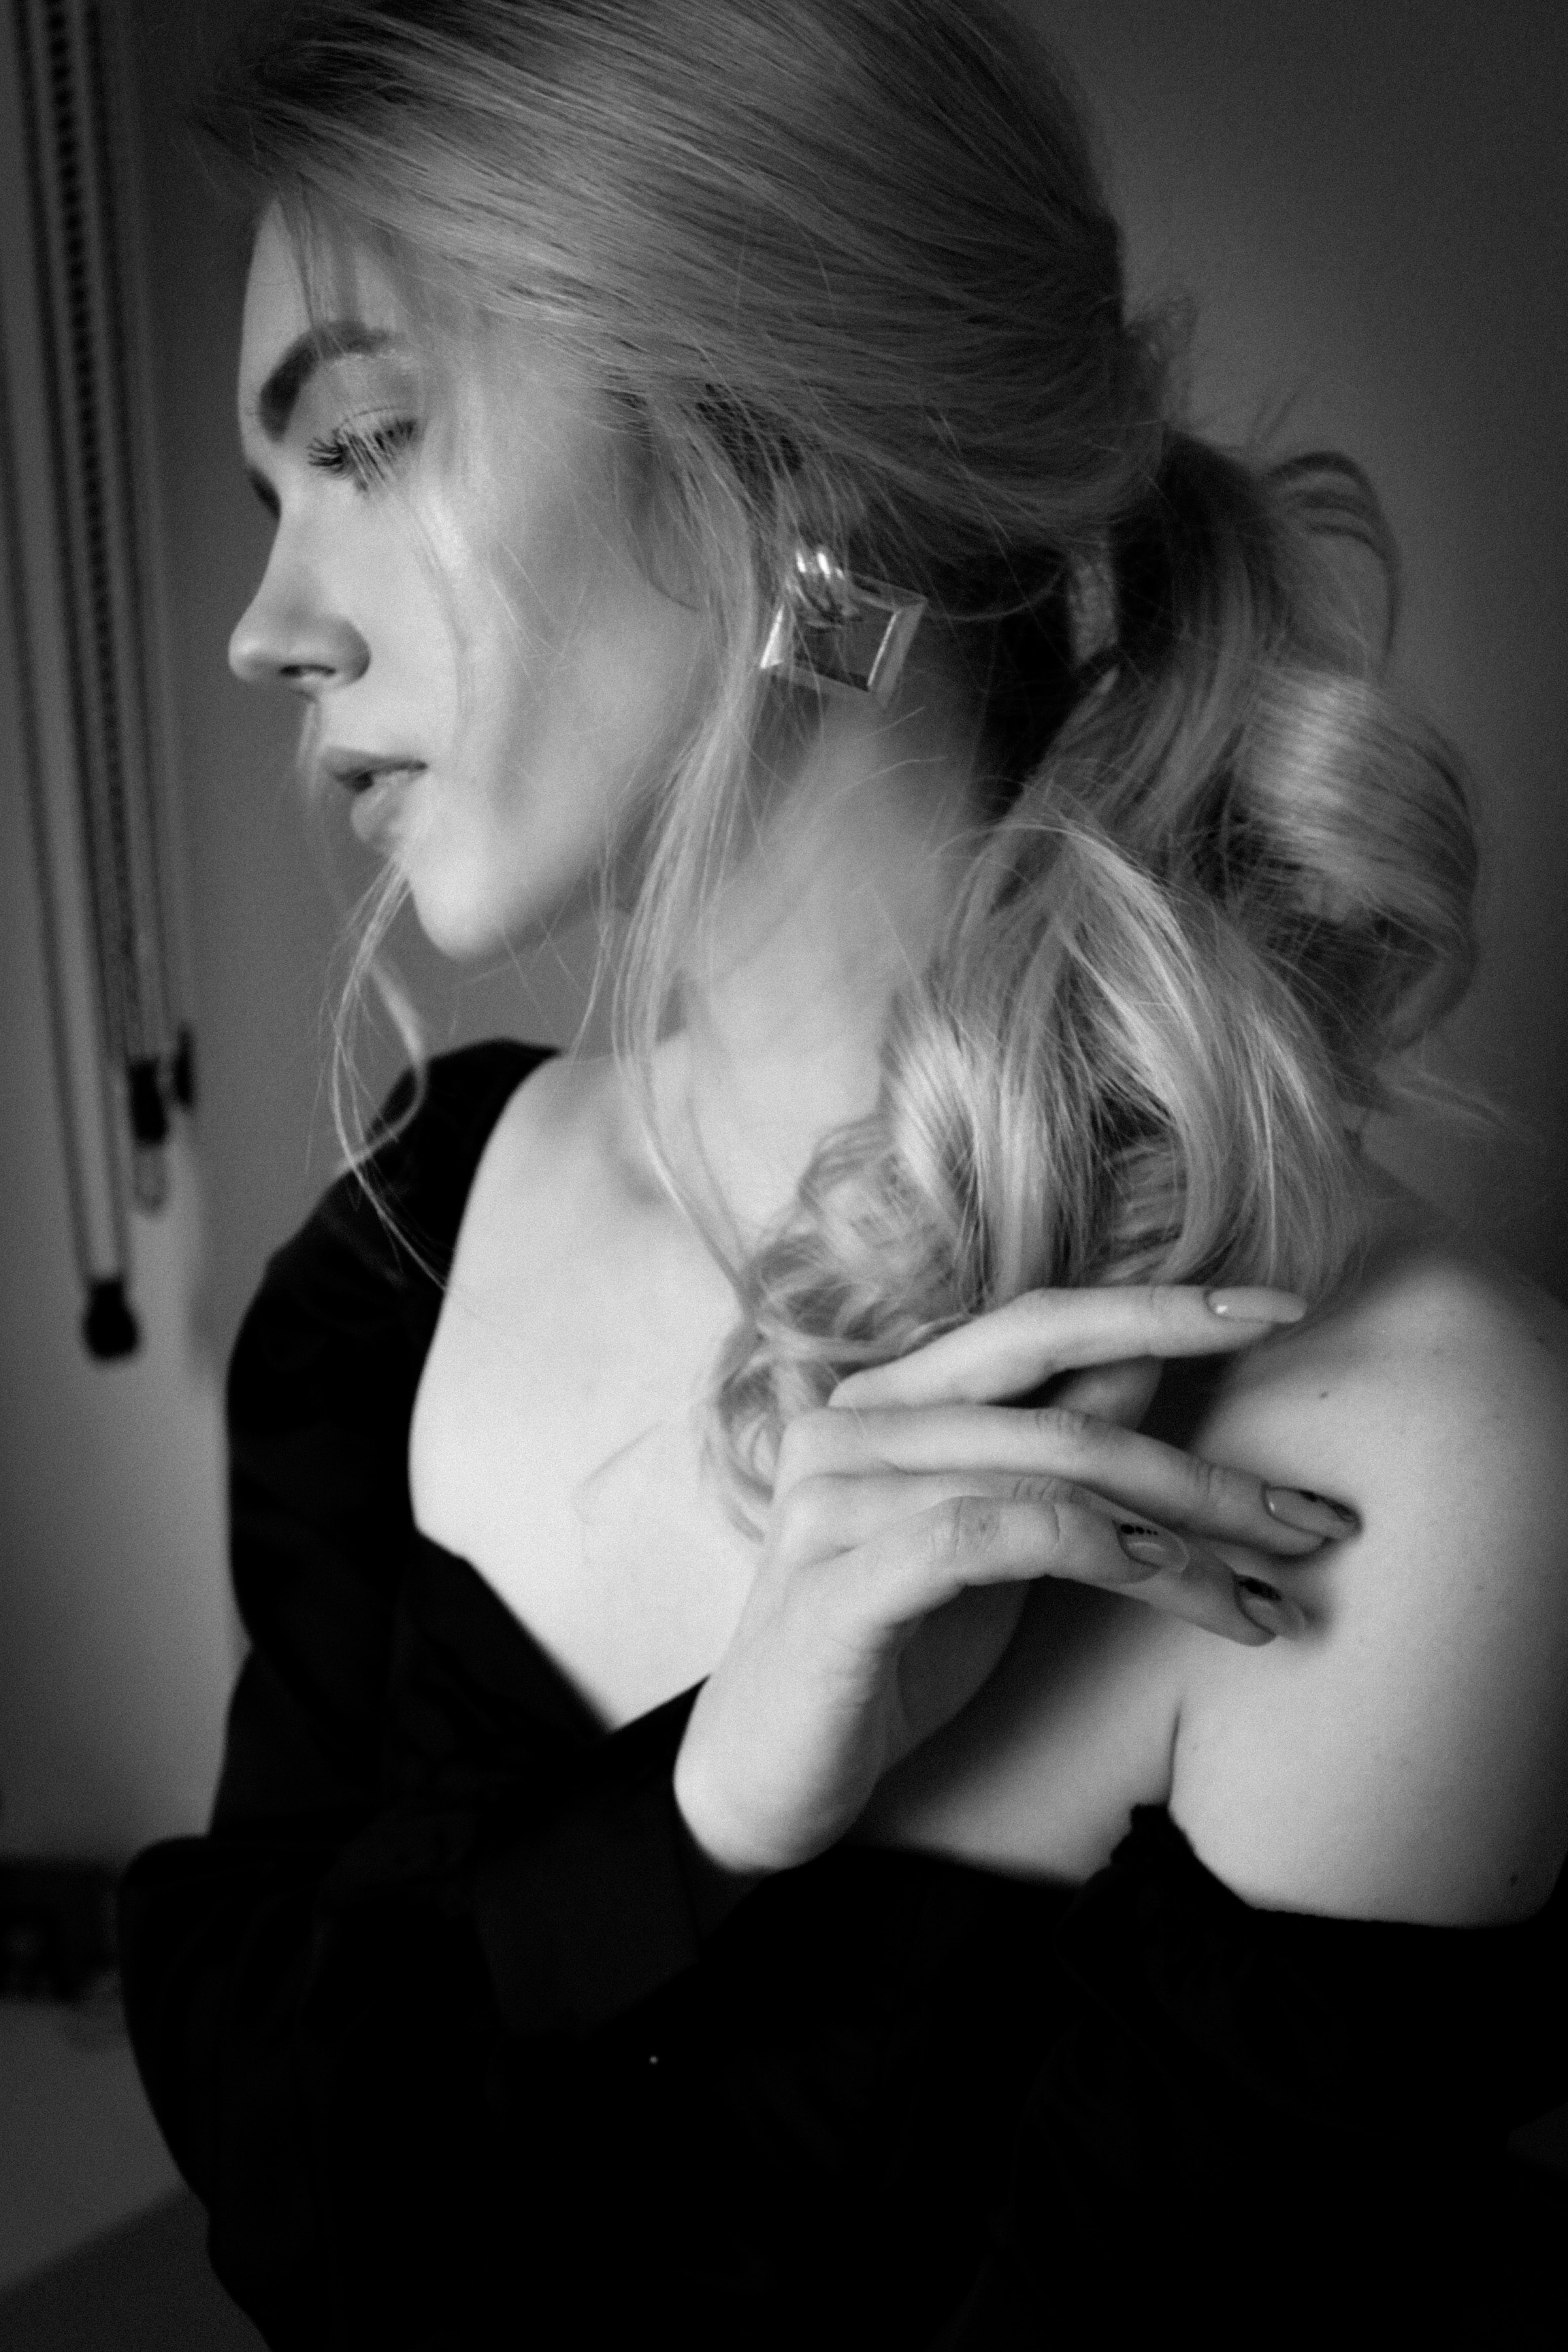
woman, hair, lip, hairstyle, arm, eyebrow, eyelash, flash photography, jaw, neck, smile, gesture, black and white, iris, style, happy, layered hair, black hair, long hair, jewellery, Step cutting, monochrome photography, monochrome, brown hair, makeover, fashion accessory, feathered hair, stock photography, portrait photography, sitting, necklace, darkness, portrait, curtain, laugh, fun, nail, photo shoot, chest, headpiece, earrings, fur, art model, hug